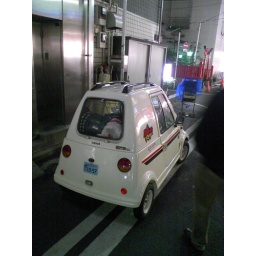
Tiny little car in Akihabara. Seats one person at most.